Persona 4 Arena Ultimax

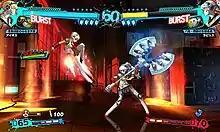
A match between "Persona 3" character Aigis and newcomer Labrys in "Persona 4 Arena Ultimax"; the gameplay is similar to that of "Arena", while adding new characters and mechanics.

Like the previous title, "Persona 4 Arena Ultimax" is a fighting game in which characters from both "Persona 3" and "Persona 4" battle each other using a variety of special moves, combos, and Persona abilities. Along with balance adjustments and new moves added to the returning characters, a new S-Hold system allows players to charge up their attacks. Also new to "Ultimax" is the ability to choose "Shadow Types" for many of the game's characters. These Shadow versions differ by being largely skill-based variants of their counterparts, employing a high-risk high-reward play style thanks to reduced normal attack damage and an altered move set with lacking defensive options. They also keep their SP over multiple rounds instead of resetting each time and possess an exclusive Shadow Rampage ability, which replaces the Burst command, giving the characters infinite SP for a limited time.